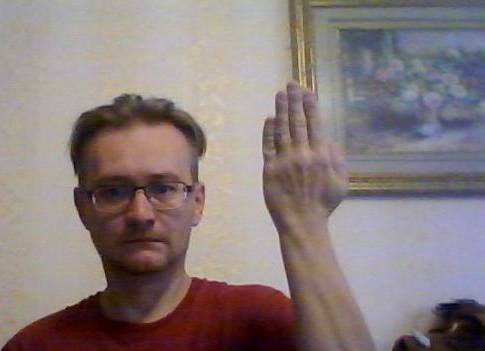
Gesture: stop_inverted